Stardust Circus

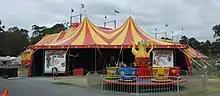
Stardust Circus

The circus was established in 1993 by the Lennon and West families, two circus families with tradition going back to the late 19th century. It is a traditional form of circus and was the last circus in Australia with big cats in their programme.